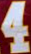
Number: 4